Dorothea Dix

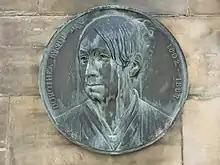
Plaque to Dorothea Lynde Dix at the Royal Edinburgh Hospital

She was instrumental in the founding of the first public mental hospital in Pennsylvania, the Harrisburg State Hospital. In 1853, she established its library and reading room.